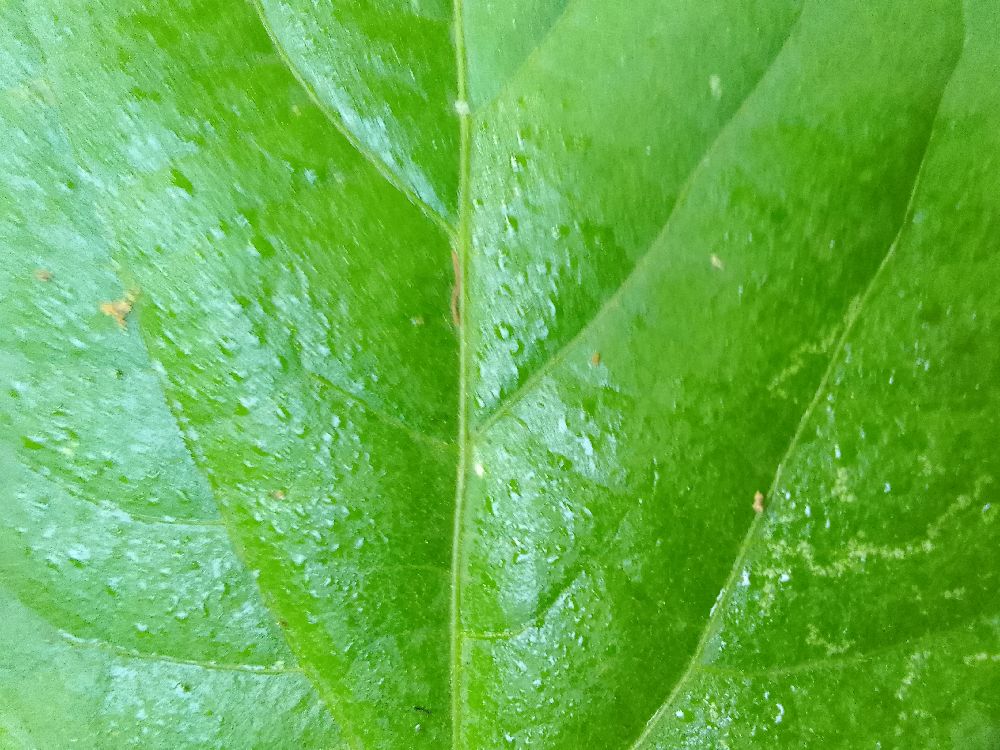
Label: healthy